Tokyo Marathon

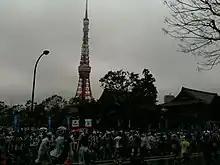
Passing Tokyo Tower'Zōjō-ji in 2010

Tokyo Metropolitan Government Building -> Iidabashi -> Nihonbashi (10 km Finish) -> Asakusa -> Koto (Halfway Point) -> Nihonbashi -> Ginza -> Shinagawa -> Hibiya Park -> Tokyo Station (Full Marathon Finish)